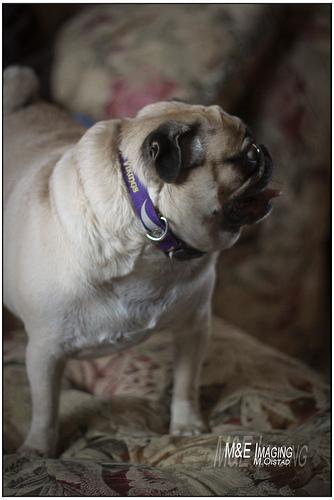
Breed: pug